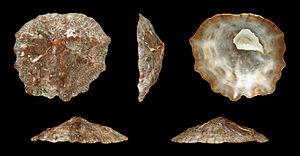
Crucibulum est un genre de mollusques gastéropodes appartenant à la famille des Calyptraeidae. L'espèce-type est Crucibulum planum.
Les calyptréidés sont une famille de l'ordre des Littorinimorpha dont la coquille a un dernier tour important, un large péristome, et ressemble aux patellidés.